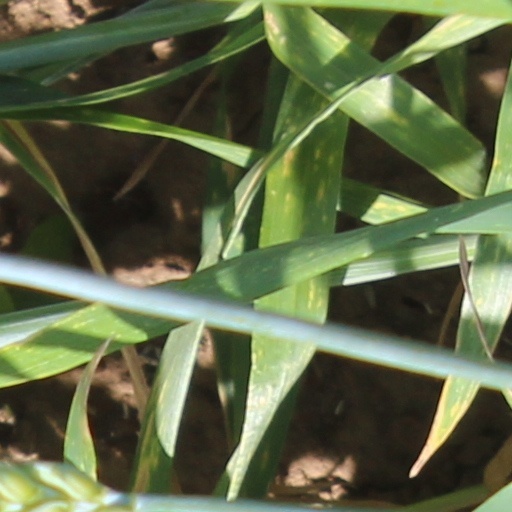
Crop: wheat